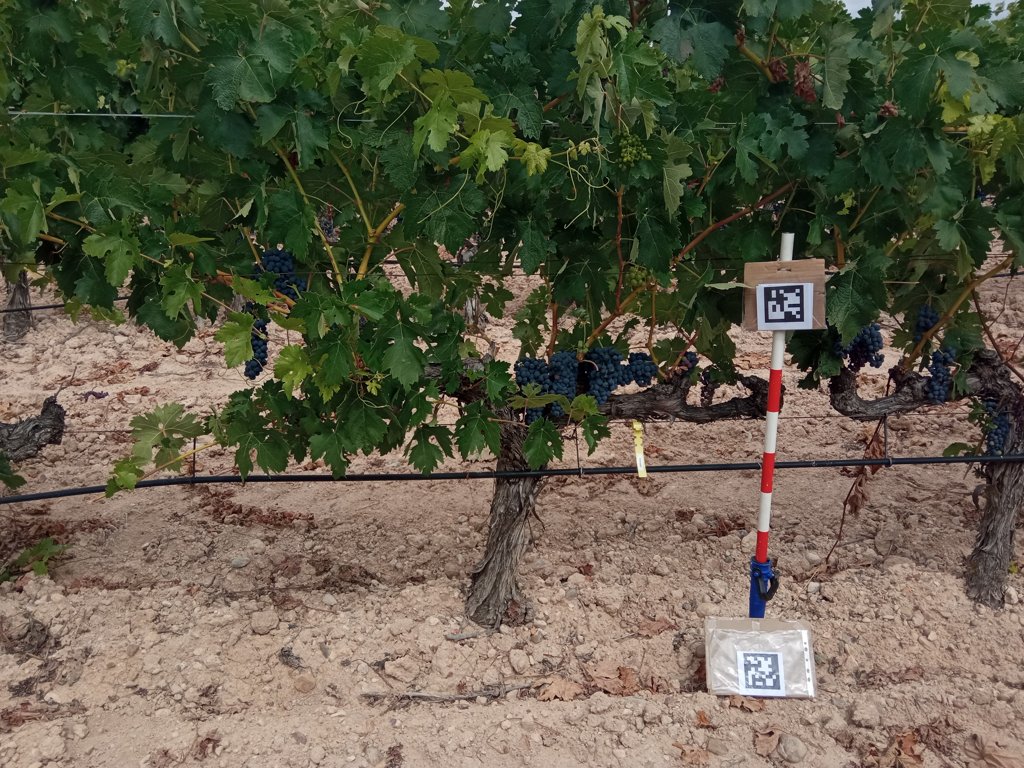
Berries visible: 391
Grape clusters: 10